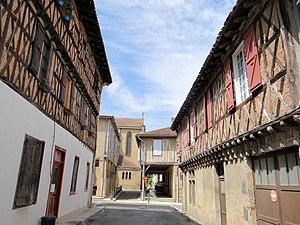
Masseube - Maison rue du commerce - Façades sur 'impasse du couvent
Masseube est une commune française située dans le département du Gers, en région Occitanie.